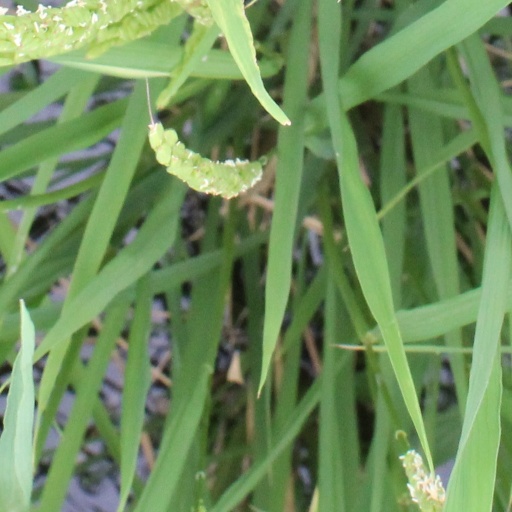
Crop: rice